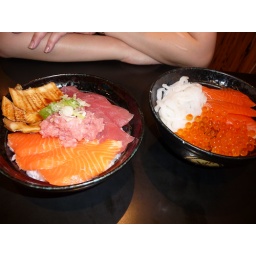
My favourite fishes all in one bowl. Unagi (Eel), Salmon, Maguro (Tuna). Eri's bowl has squid, salmon and salmon roe